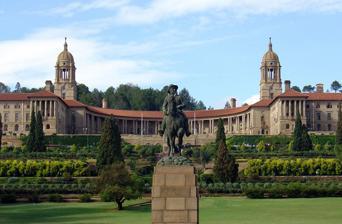
Building: Union Buildings
Country: South Africa
Year built: 1913
Seat of the South African Government This article is about the buildings in Pretoria, South Africa. For similar uses, see Union Building . Union Buildings The Union Buildings viewed from the Gardens, in the foreground is the equestrian statue of General Louis Botha . Location within Pretoria Show map of Pretoria Union Buildings (Gauteng) Show map of Gauteng Union Buildings (South Africa) Show map of South Africa Union Buildings (Africa) Show map of Africa General information Architectural style Neoclassicism of Italian Renaissance , with Cape Dutch and Edwardian style detail. Town or city Meintjieskop , Arcadia, Pretoria Country South Africa Construction started 1 November 1910 ; 114 years ago ( 1910-11-01 ) Completed 1913 ; 112 years ago ( 1913 ) Client South Africa Technical details Size 285m (length) 100m (width) 60m (height) Design and construction Architect(s) Sir Herbert Baker The Union Buildings ( Afrikaans : Uniegebou ) form the official seat of the South African Government and also house the offices of the President of South Africa . The imposing buildings are located in Pretoria , atop Meintjeskop at the northern end of Arcadia , close to historic Church Square . The large gardens of the Buildings are nestled between Government Avenue, Vermeulen Street East, Church Street, the R104 and Blackwood Street. Fairview Avenue is a closed road through which only officials can enter the Union Buildings. Though not in the centre of Pretoria, the Union Buildings occupy the highest point of Pretoria, and constitute a South African national heritage site . The Buildings are one of the centres of political life in South Africa; "The Buildings" and "Arcadia" have become metonyms for the South African government. It has become an iconic landmark of Pretoria and South Africa in general, and is one of the most popular tourist attractions in the city and an emblem of democracy. The Buildings are the location of presidential inaugurations. Architecture The eastern wing of The Union Buildings represents the English population of South Africa These buildings, built from light sandstone , were designed by the architect Sir Herbert Baker in the English monumental style and are 285 m long. They have a semi-circular shape, with the two wings at the sides, this serves to represent the union of a formerly divided people. The clock chimes are identical to those of Big Ben in London. The east and west wings, as well as the twin-domed towers, represent two languages, English and Afrikaans , and the inner court was designed and built to symbolise the Union of South Africa . These buildings are considered by many to be the architect's greatest achievement and a South African architectural masterpiece . The Nelson Mandela statue in Sandton City's Nelson Mandela Square was commissioned originally to stand on the spot where Nelson Mandela gave his inaugural address. The building was sited on a disused quarry, which now makes up the amphitheatre . The matching statues on top of the domed towers are Atlas, holding up the world, sculpted by Abraham Broadbent. The statue on the domed rostrum in the amphitheatre between the wings is Mercury , a mythic Roman messenger and a god of trade, sculpted by George Ness. The closest suburb to the Union Buildings is Arcadia , which means "Playground of Gods". Pretoria has the second largest number of embassies in the world, after Washington, D.C., most of which are located in or near Arcadia. View from the gardens The design of each level differs, and therefore each stone had to be individually cut. The Architectural styles of the building ranges from the lower levels' Edwardian style to the top levels' Cape Dutch design with shutters on the windows. The windows from bottom to top are elongated and become shorter towards the top floor. This is to give the illusion of height. The Union Buildings are the site of presidential inaugurations. The official offices of the president are on the left-hand side of the Union Buildings, and the South African national flag is flown on the left-hand side if the president is in office. The Buildings are divided into three sections; the left offices, amphitheatre, and right offices. All are 95 metres in length. Each offices block contains three inner courtyards providing light and air to the offices. Each block has a basement and three floors above ground. The central curved building behind the colonnade houses the committee rooms, a library and conference rooms while the basement contains the kitchen, dining rooms and lounges. The interior is treated in the Cape Dutch style: carved teak fanlights, heavy doors, dark ceiling beams contrasting with white plaster walls and heavy wood furniture. History Circa 1925 The Boer Republics of the ZAR and the Orange Free State were united with the Cape Colony and Natal Colony in 1910 to become the Union of South Africa . Pretoria then became the administrative capital of the whole of South Africa, with Cape Town the legislative capital. Between 1860 and 1994, the city was also the capital of the province of Transvaal , superseding Potchefstroom in that role. The new Union required a governmental building which could signify unity and host the new government. Marthinus Wessel Pretorius , later to become first president of the Transvaal Republic , was the original owner of the farm 'Elandsfontein' on which Meintjieskop stands. In 1856 Andries Francois du Toit (1813–1883), in exchange for a Basotho pony , acquired part of the farm, which he named ' Arcadia ' and on which the Union Buildings were later constructed. He was also Pretoria 's first magistrate and was responsible for the layout of the city. During this period he sold his land to Stephanus Jacobus Meintjies (1819–1887), after whom the hill is named. In 1909 Herbert Baker was commissioned to design the Government Building of the Union of South Africa (which was formed on 31 May 1910) in Pretoria. Pretoria was to become the administrative centre for the new government. In November 1910 the cornerstone of the Union Building was laid. Lord Selborne and Henry Charles Hull , a member of the first Union Cabinet, chose Meintjieskop as the site for Baker's design. The site was that of a disused quarry and the existing excavations were used to create the amphitheatre, which was set about with ornamental pools, fountains, sculptures, balustrades, and trees. The design consisted of two identical wings, joined by a semi-circular colonnade forming the backdrop of the amphitheatre. The colonnade was terminated on either side by a tower. Each wing had a basement and three floors above ground. The interiors were created in the Cape Dutch style with carved teak fanlights , heavy doors, dark ceiling beams contrasting with white plaster walls and heavy wood furniture. Baker used indigenous materials as far as possible. The granite was quarried on site while Buiskop sandstone was used for the courtyards. Stinkwood and Rhodesian teak were used for timber and wood panelling. The roof tiles and quarry tiles for the floors were made in Vereeniging . The cornerstone was laid in November 1910, shortly after the Union of South Africa – for which the buildings are named – was formed. Taking 1,265 workers over three years to build, the structure was completed in 1913 at a total cost of £1,310,640 for the building and £350,000 for the site. Designed by Sir Herbert Baker in 1908, building began in 1909 and was completed in 1913. It took approximately 1,265 artisans, workmen and labourers almost three years to construct, using 14 million bricks for the interior office walls, 5,000,000 cubic feet (140,000 m 3 ) of freestone, 74,000 cubic yards (57,000 m 3 ) of concrete, 40 000 bags of cement and 20,000 cubic feet (570 m 3 ) of granite. Originally built to house the entire Public Service for the Union of South Africa , it was then the largest building in the country and possibly the largest building work undertaken in the Southern Hemisphere at that time. Several other sites were considered, including Muckleneuk Ridge, on the opposite side of the city, and Pretorius Square, in the centre of Pretoria, where the City Hall now stands. However, Herbert Baker was strongly in favour of Meintjieskop , which was within 1.6 kikometres of the centre of Pretoria and reminded him strongly of some of the acropolises of Greece and Asia Minor, where he had studied Mediterranean architecture. The concept of an acropolis and a building that agreed with renowned British Architect Sir Christopher Wren 's theory that a public building should be a national ornament which establishes a nation, draws people and commerce and makes people love their country easily persuaded the then powers that be, who were at the time, preoccupied with the ideal of establishing a new and united nation. The British high commissioner at the time, Lord Selborne , remarked; People will come from all over the world to wonder at the beauty of the site and to admire the forethought and courage of the men who selected it. Historic naval gun outside the buildings The design of the buildings was largely determined by the nature of the site. Baker envisaged identical wings of rectangular office blocks, each representing one of the two official languages. They were to be linked by a semicircular wing, and the space in-between the two wings was levelled to bring form an amphitheatre as in the Greek fashion for gatherings of national and ceremonial importance. Baker wanted the buildings to be built of imported granite, but any idea of using anything but South African stone for the most important government building of the new state was unthinkable to those who commissioned it, as a result, the terraces and retaining walls in the grounds are built predominantly of mountain stone quarried on site, the foundation of the building is of granite, while freestone was used for the exterior walls, the amphitheatre and major courtyards. For the overall design of the building, Baker chose the neo-classic architecture of the Italian Renaissance , and also combined an idiom of the English Renaissance, as well as significant elements of Cape Dutch detail, such as in the carved main doorways and fanlights and in much of the wrought-iron brass work and balustrades of the smaller areas. Historical events On 9 August 1956, 20,000 women marched to the doors of the Union Buildings, chanting "Wathint' Abafazi, wathint' imbokodo!" which means "strike the women, strike the rock", to protest against the pass laws of 1950. This historical event is commemorated by the public holiday National Women's Day . Wilma Cruise and Marcus Holmes were approached to design a memorial to commemorate the Women's March . They made use of the "imbokodo". The imbokodo is a grinding stone used by the women to grind maize. Cruise and Holmes, rested the imbokodo, representing nurture and sustenance, on bronze plates, representing the earth and fire. There are two sets of stairs leading to the memorial. On each step, raised in bronze letters are the words from 'The Demand of the Women of South Africa for the Withdrawal of Passes for Women and Repeal of the Pass Laws.' On approaching the imbokodo, visitors trigger infrared beams, which activates history's "whispered voices", echoed in all 11 official languages, the rally cry, repeated softly. In 1986, significant restoration of the Union Buildings was undertaken by Johan de Ridder and T.W. Baker as the appointed architects. On 10 May 1994, the inauguration of Nelson Mandela , South Africa's first democratically elected president after the end of Apartheid , and his vice-presidents, heralded the beginning of a new era in South Africa's history. Part of Nelson Mandela's inaugural address: "Today, all of us do, by our presence here, and by our celebrations in other parts of our country and the world, confer glory and hope to newborn liberty. Out of the experience of an extraordinary human disaster that lasted too long, must be born a society of which all humanity will be proud. Our daily deeds as ordinary South Africans must produce an actual South African reality that will reinforce humanity's belief in justice, strengthen its confidence in the nobility of the human soul and sustain all our hopes for a glorious life for all. All this we owe both to ourselves and to the peoples of the world who are so well represented here today. ....... We understand it still that there is no easy road to freedom. We know it well that none of us acting alone can achieve success. We must therefore act together as a united people, for national reconciliation, for nation building, for the birth of a new world. Let there be justice for all. Let there be peace for all. Let there be work, bread, water and salt for all. Let each know that for each the body, the mind and the soul have been freed to fulfill themselves. Never, never and never again shall it be that this beautiful land will again experience the oppression of one by another and suffer the indignity of being the skunk of the world. Let freedom reign. The sun shall never set on so glorious a human achievement! Let us as a Rainbow nation keep this in focus and move forward!" On 31 December 1999 the South African flagship Millennium celebration was held here. In attendance was the then deputy president Jacob Zuma , and other ministers. On 10 December 2013, the Union Buildings Amphitheatre was renamed the Nelson Mandela Amphitheatre. On 16 December 2013, a 9-metre high bronze statue of Mandela was unveiled at the Union Buildings. Gardens and grounds The terraced gardens The building is surrounded by beautifully terraced gardens of indigenous plants. Various monuments adorn the expansive lawns, including the Delville Wood War Memorial and a statue of the country's first Prime Minister , General The Rt Hon. Louis Botha . The lawn in front of the Union Buildings are often the location for public gatherings, whether they be protest or celebration, such as the presidential inauguration. Notable are the terraced gardens , planted exclusively with indigenous plants, surrounding the buildings as well as the 9,000 seat Nelson Mandela amphitheatre . Statues and memorials Within the grounds are various monuments, statues and memorials. Starting at the bottom of the gardens, a large statue of General Louis Botha (first prime minister of the Union of South Africa ) on horseback dominates the lawn. About halfway up the terraces, the Delville Wood War Memorial is a tribute to South African troops who died during the First World War as well as a plaque in memory of those that died during the Korean War . Two levels above that is a statue of President Nelson Mandela. This replaced the statue of General J.B.M. Hertzog , a former Prime Minister , which can still be found on the grounds. The South African Police Memorial is located at the top right of the gardens. The South African National Film, Video and Sound Archives is also located in the grounds of the Union Buildings, adjacent to the Police Memorial. Laws governing the buildings Because of the significance of the Voortrekker Monument and the Union Buildings in the national consciousness, a law in Pretoria limits the height of any building between the Voortrekker Monument and the Union Buildings such that the view between them remains unobstructed. Powers and duties The Union Buildings share duties with Cape Town as the seat of the South African Government . Pretoria shares duties with Cape Town and Bloemfontein as the capital cities of South Africa. The official seats of the President are the Union Buildings in Pretoria and the Tuynhuys in Cape Town. Gallery The Union Building at Sunrise Zebras in Pretoria with Union Buildings seen in the background. Jacaranda trees in Pretoria which covers Pretoria in a purple blanket during October. See also South Africa portal Pretoria Sir Herbert Baker Houses of Parliament, Cape Town Supreme Court of Appeal of South Africa Rashtrapati Bhavan References